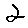
Label: 2